Zhong Kui: Snow Girl and the Dark Crystal

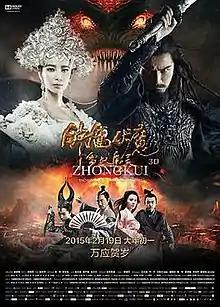
Theatrical release poster

Zhong Kui: Snow Girl and the Dark Crystal (sometimes marketed in the US as simply Snow Girl and the Dark Crystal) is a 2015 3D fantasy action adventure film directed by Peter Pau and Zhao Tianyu and starring Chen Kun, Li Bingbing, Winston Chao, Yang Zishan, Bao Bei'er, and Jike Junyi. Production began on February 16, 2014. The film was released on February 19, 2015.